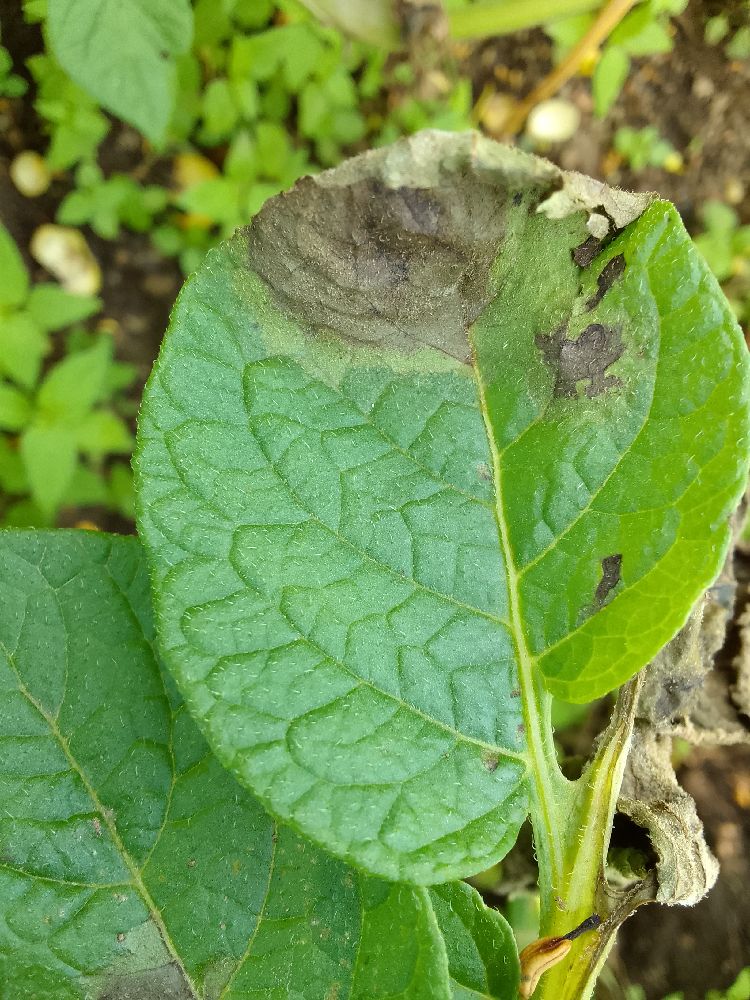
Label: Late blight